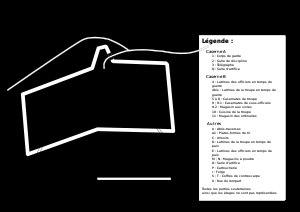
Le fort des Basses-Perches, appelé brièvement fort Valmy, a été construit entre 1874 et 1877. C'est un ouvrage faisant partie des fortifications de l'Est de la France du type Séré de Rivières. Il fait partie intégrante de la place forte de Belfort. Il est situé sur les communes de Danjoutin et de Belfort dans le département du Territoire de Belfort en région Bourgogne-Franche-Comté.